Sulaymaniyah

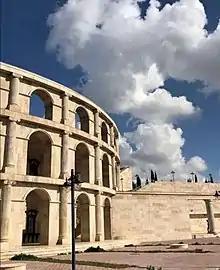
Hewari Shar Park

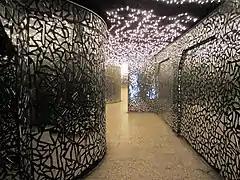
Victims of the Anfal campaign are represented by broken glass and tiny lights at the Amna Suraka museum in Slemani

Since 2003, Slemani has experienced a growing local economy. Its economy today relies on tourism, agriculture and a number of small factories, most of which are involved in the building trade.